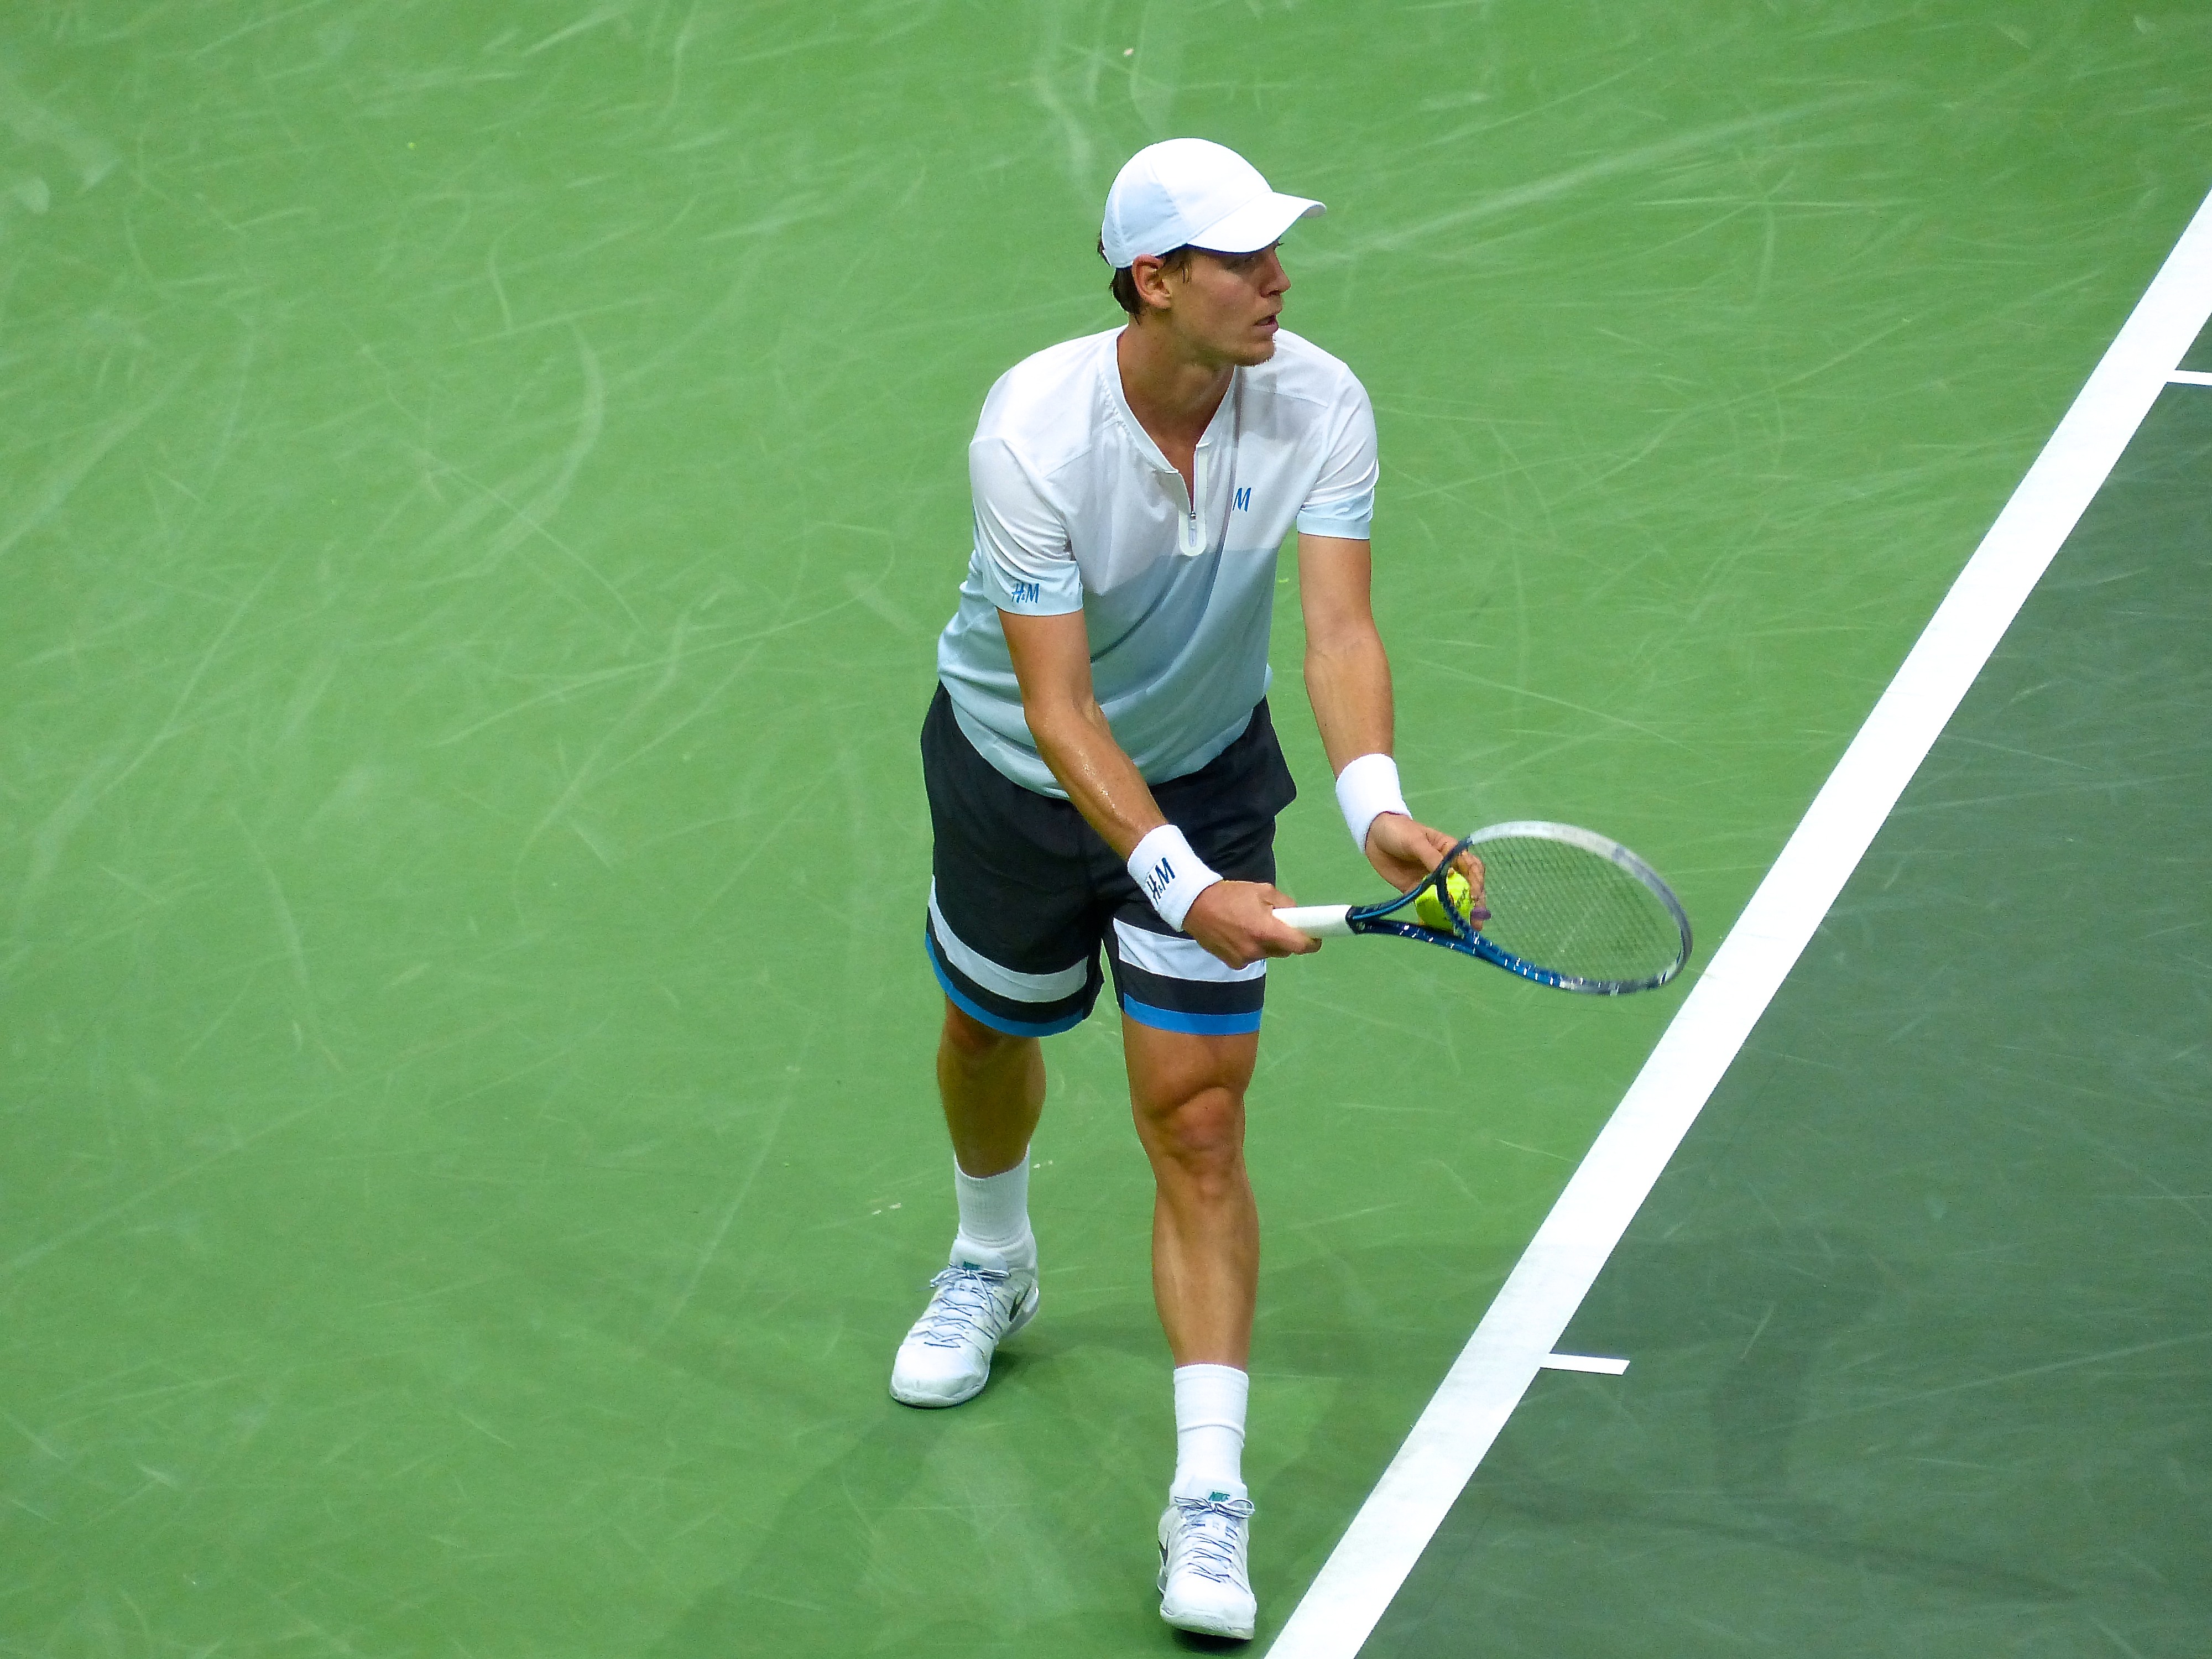
sport, competition, holland, netherlands, arena, rotterdam, tennis, sports, pro, atp, tournament, ahoy, serving, final, berdych, ball game, tennis player, competition event, racquet sport